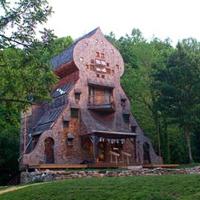
Weather: cloudy or overcast